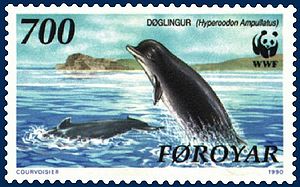
Nordlig døgling / Beskrivelse
Frimærke fra Postverk Føroya, Færøerne
Nordlig døgling er en art indenfor familien af næbhvaler. Da den også lever i europæiske farvande, er den i modsætning til mange andre hvalarter relativ udforsket.